Ma Nyein Thaw Mee

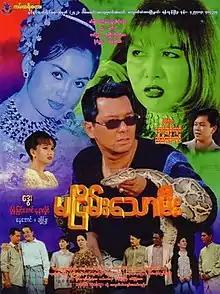
Film Poster

Ma Nyein Thaw Mee is a 2002 Burmese drama film, directed by Naung Htun Lwin and Nyi Nyi Htun Lwin starring Dwe, Moht Moht Myint Aung, Nandar Hlaing, Nay Aung and Cho Pyone.